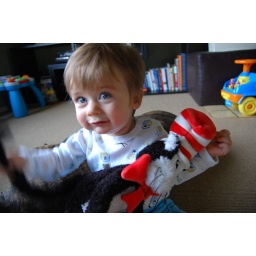
My cat in the hat has the coolest tail.